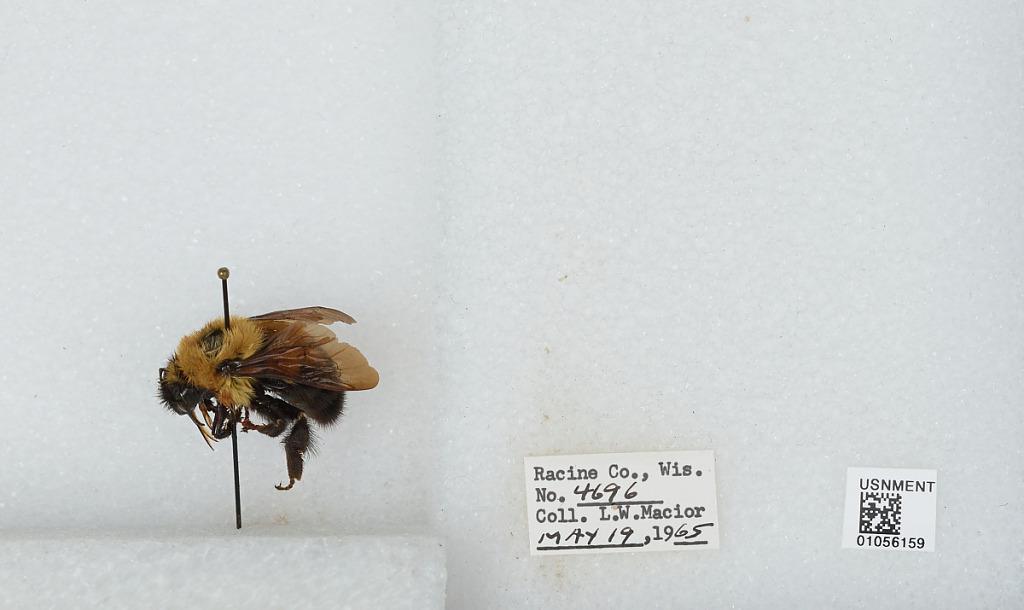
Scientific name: Bombus (Pyrobombus) bimaculatus Cresson
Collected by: L. Macior
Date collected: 1965-5-19
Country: United States
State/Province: Wisconsin
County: Racine
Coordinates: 42.78, -87.76